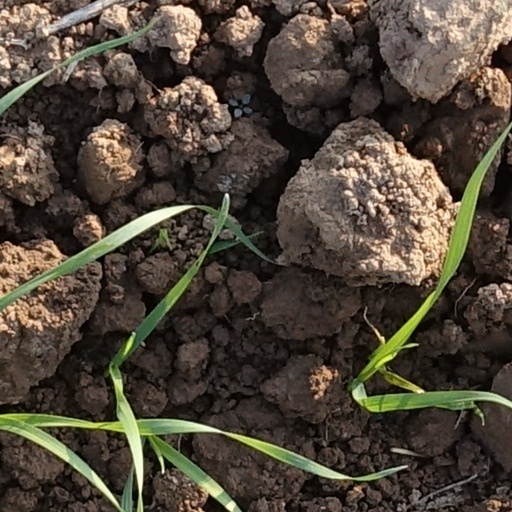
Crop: wheat